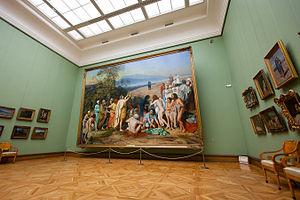
L'Apparition du Christ au peuple ou L' Apparition du Messie est un tableau du peintre russe Alexandre Ivanov. Le sujet du tableau reprend le thème du chapitre 3 de l'évangile selon saint Matthieu.